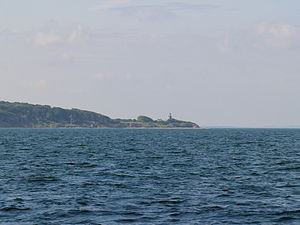
Natura 2000-område nr. 108 Æbelø, havet syd for og Nærå Strand / Beskrivelse
Æbelø med fyret på nordspidsen af øen
Natura 2000-område nr. 108 Æbelø, havet syd for og Nærå Strand består af består af habitatområde H92 og fuglebeskyttelsesområde F76 der ligger på Nordfyn, og i grænseområdet mellem Lillebælt og Kattegat. Natura 2000-området ligger i Nordfyns- og Middelfart Kommune, i vandplanoplandene i vandplanoplandene 1.12 Lillebælt